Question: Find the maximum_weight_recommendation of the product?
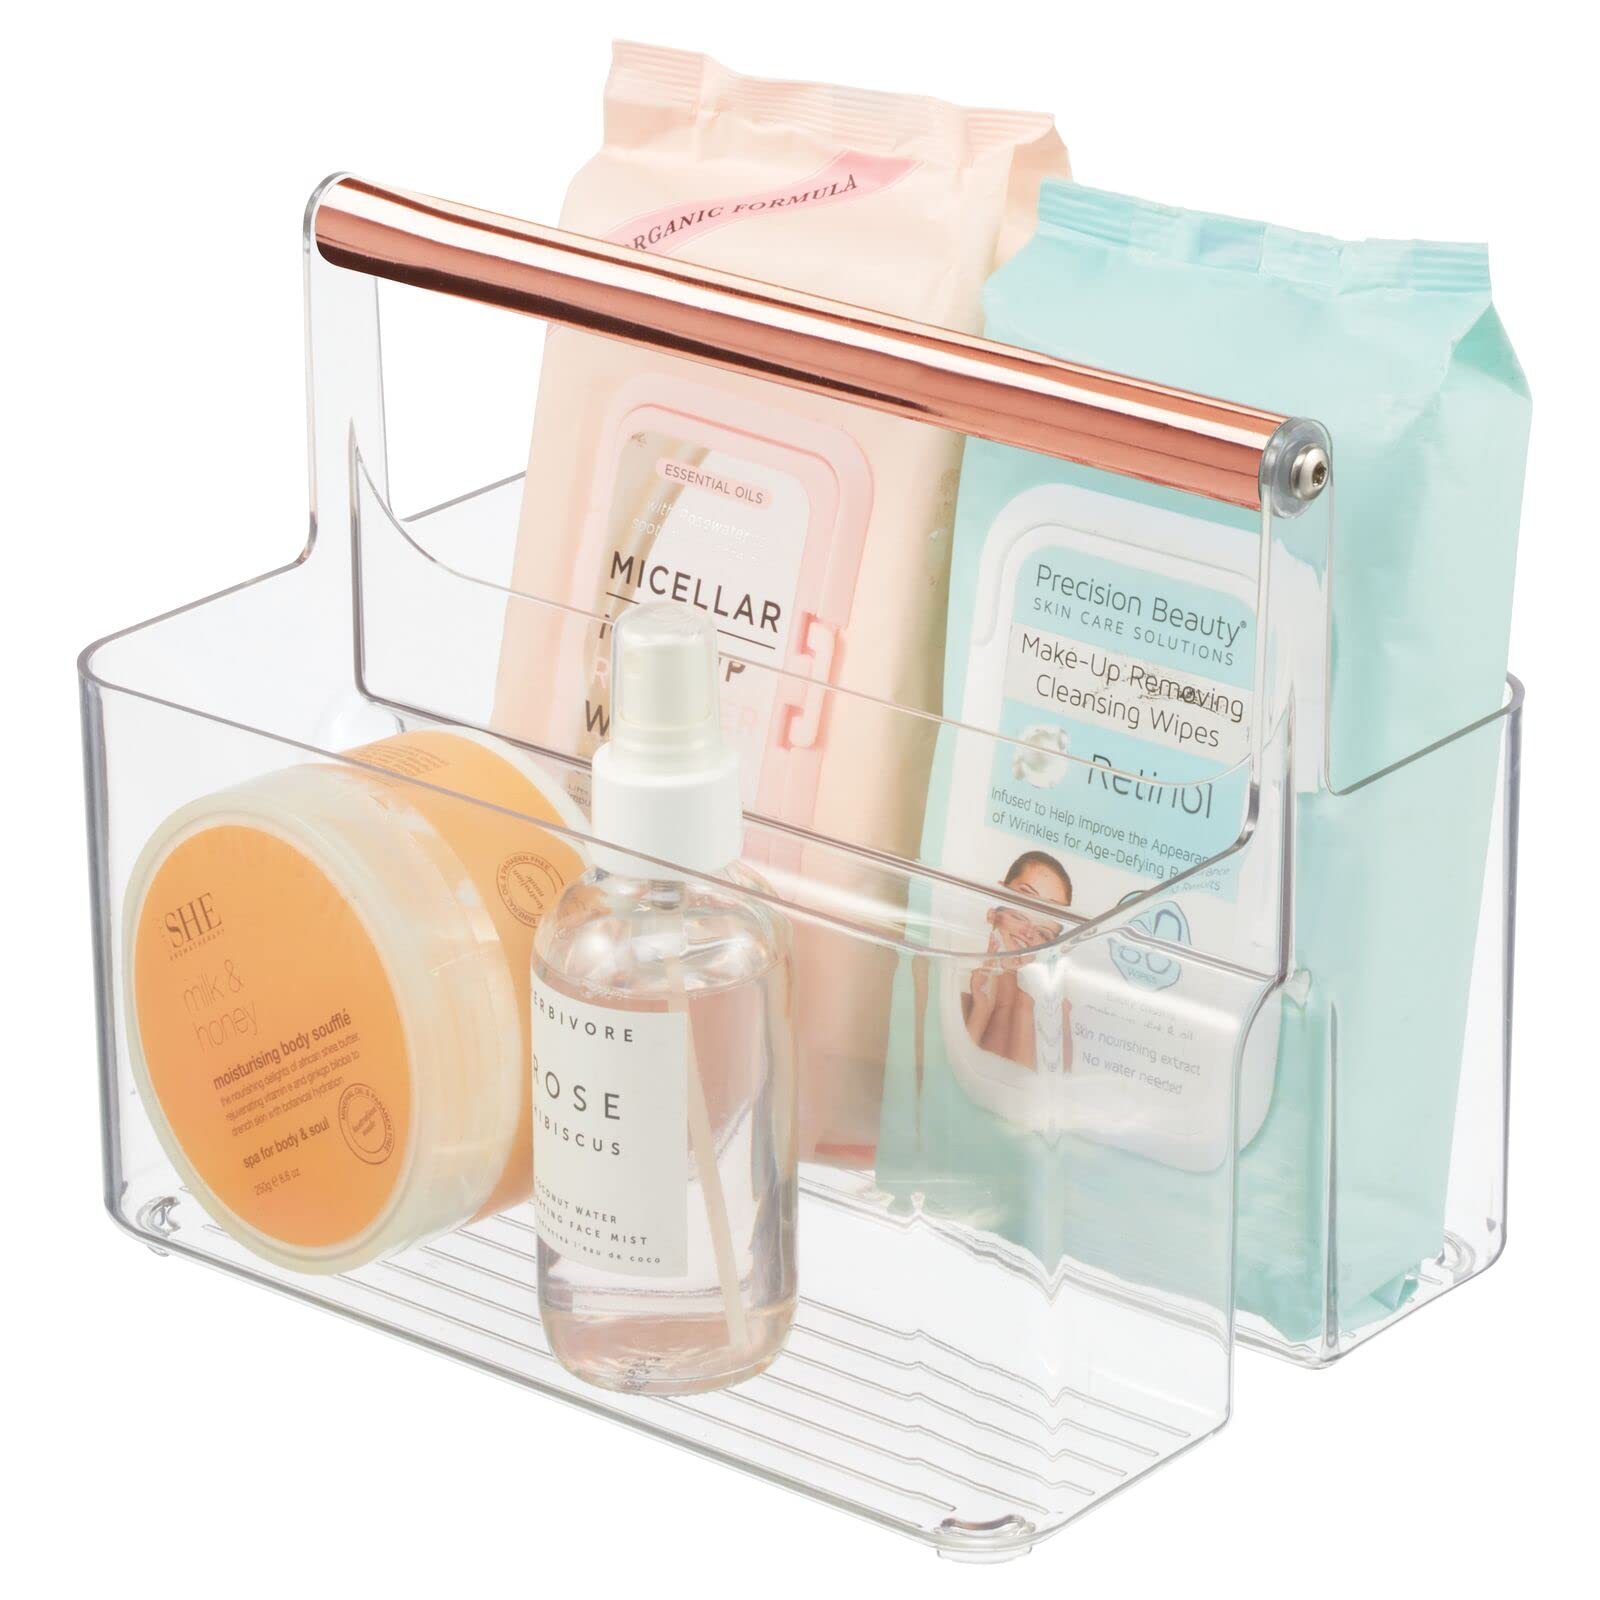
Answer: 8.5 ounce